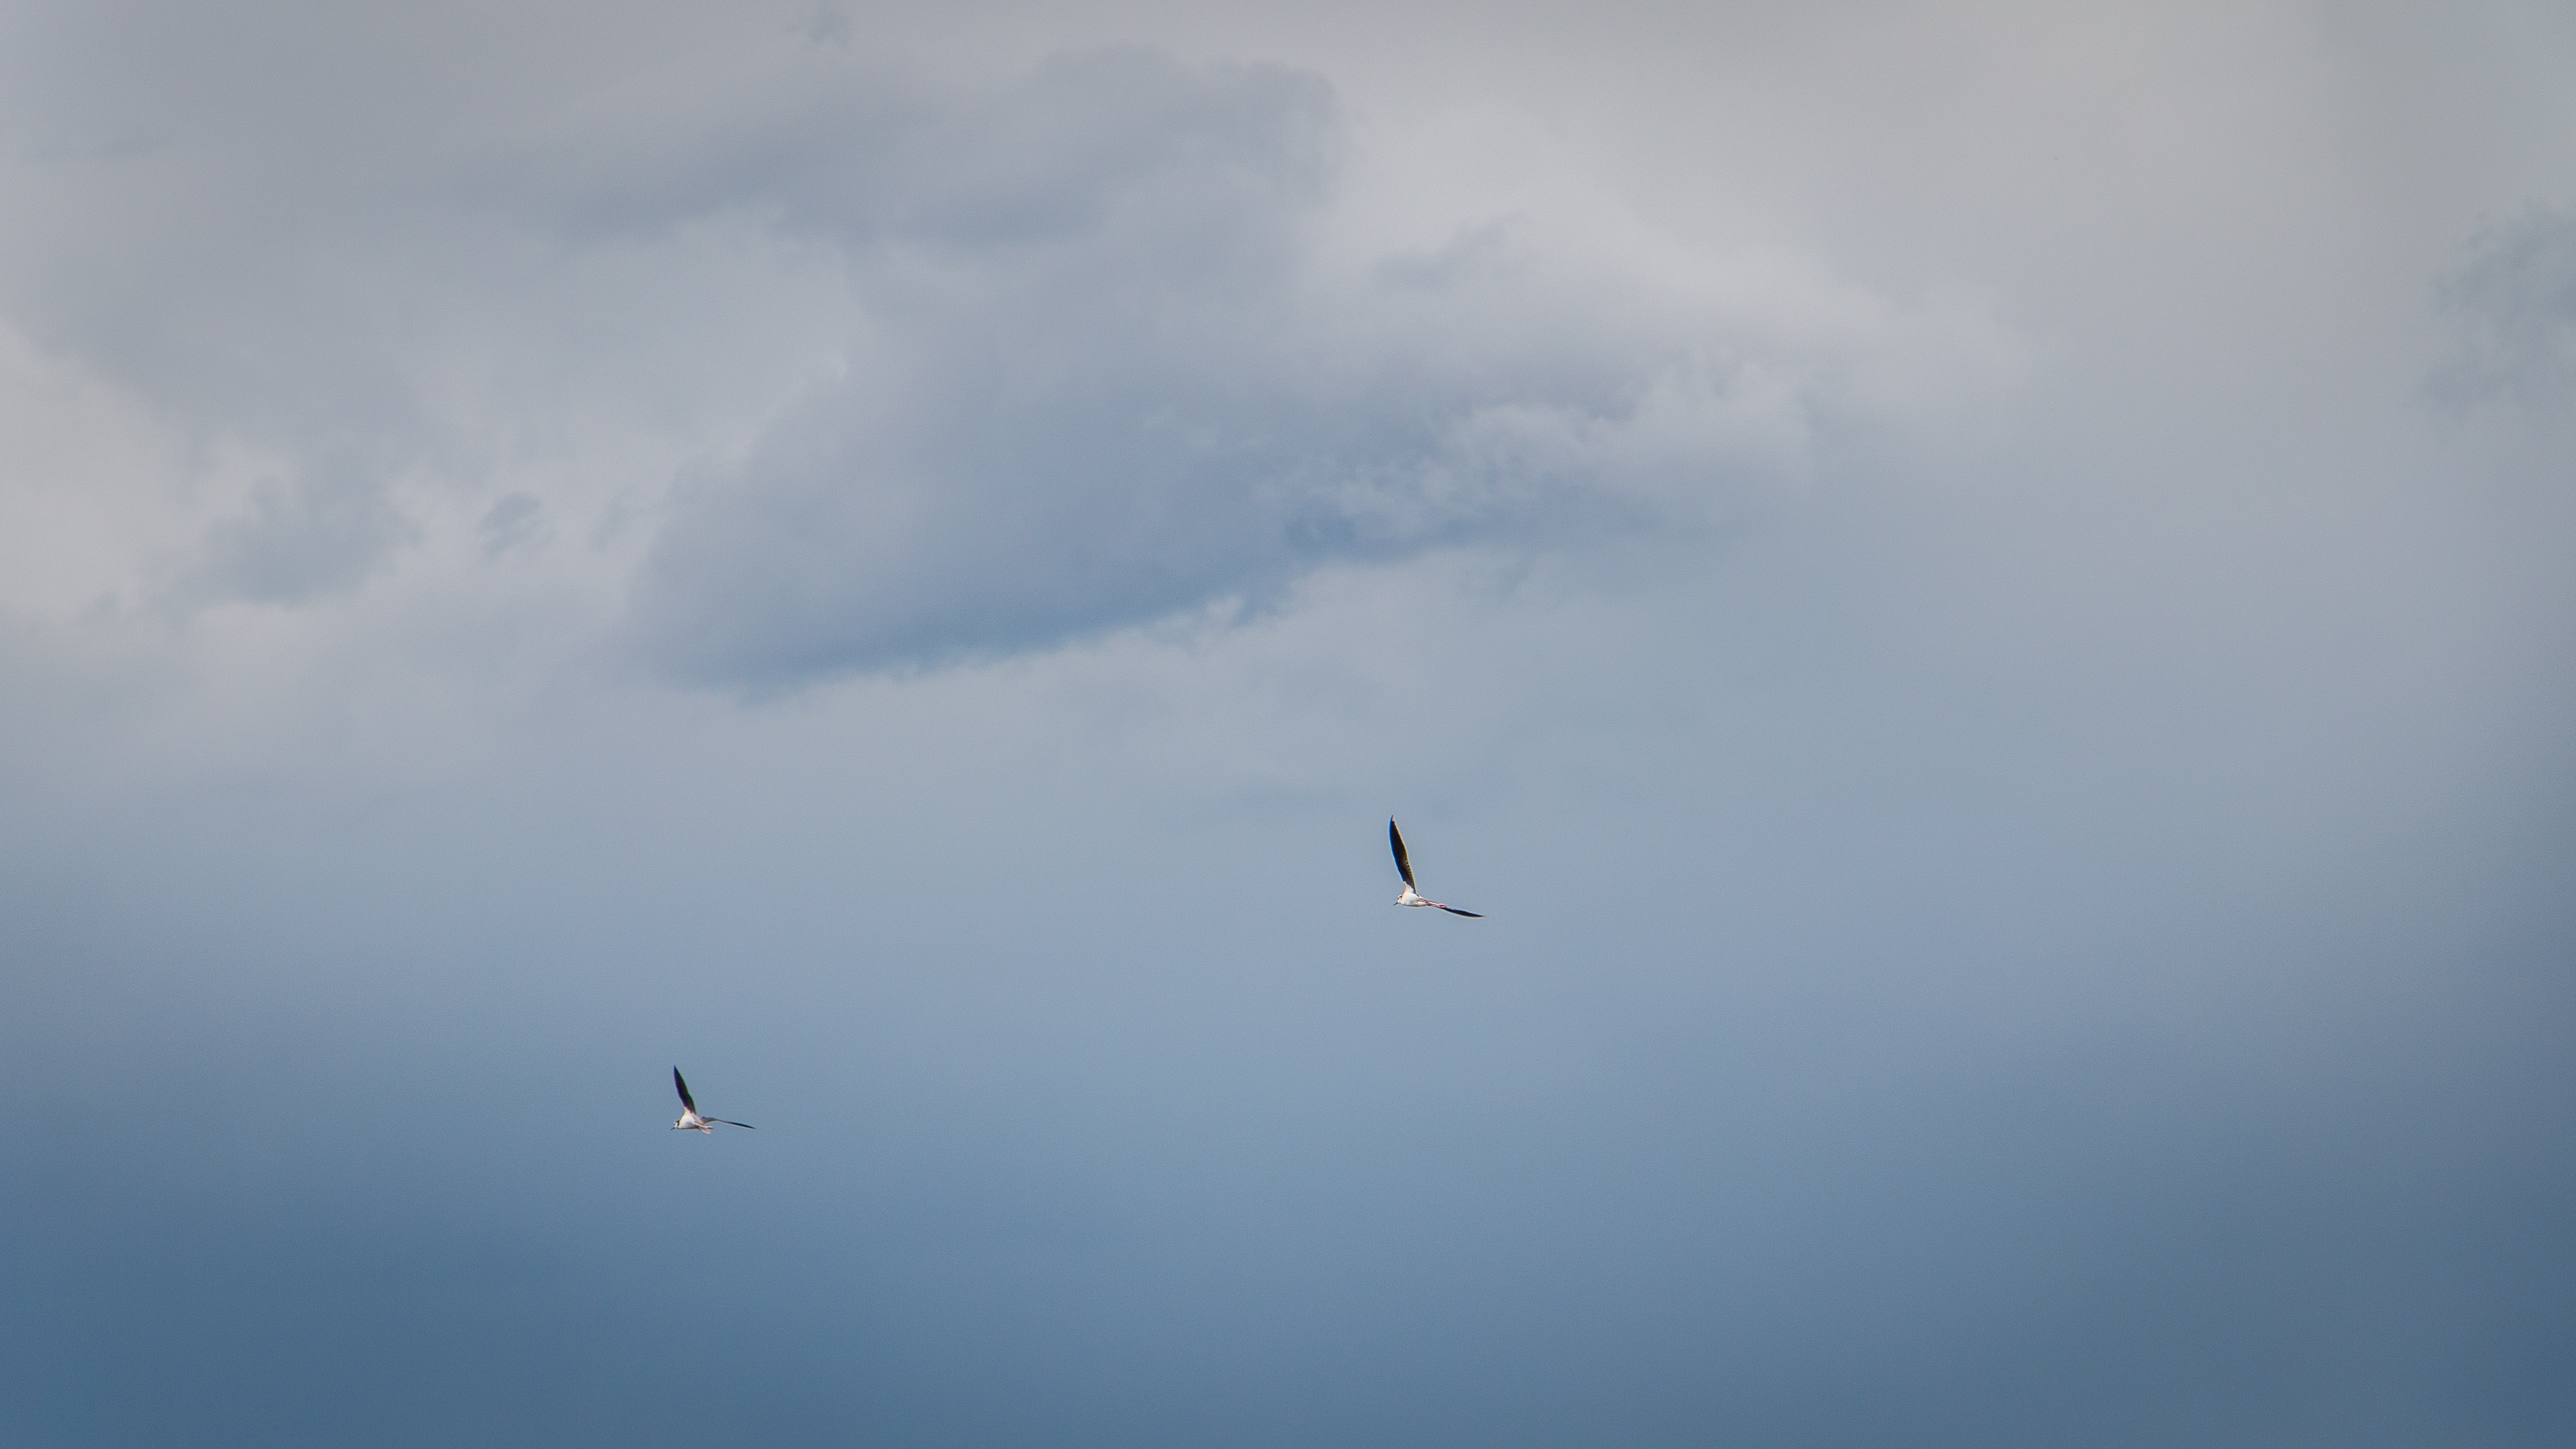
landscape, sea, nature, bird, wing, cloud, sky, seabird, flight, blue, birds, background, atmospheric phenomenon, atmosphere of earth